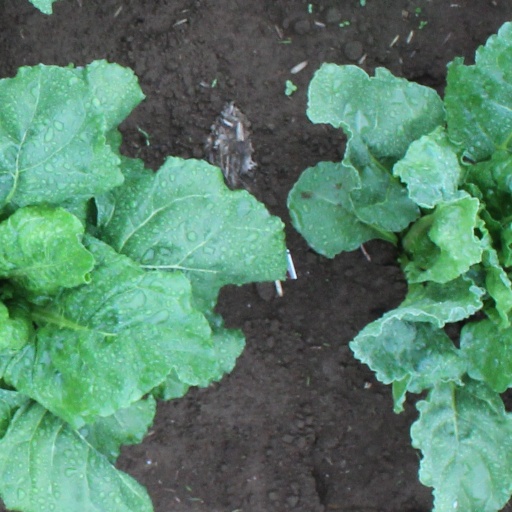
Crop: sugar beet